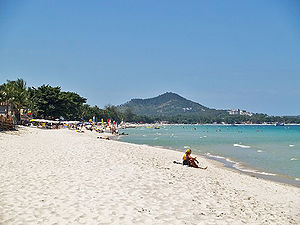
Koh Samui / Lokal kultur / Turist strandene
Chaweng Beach.
Koh Samui er med sine 228,7 km² den næststørste ø i Thailand, efter Phuket. Koh Samui og hendes 80 søstre, som er de mange andre øer i marineparken ud for Bandon Bay, hører til provinsen Surat Thani. Koh Samui ligger cirka 35 kilometer nordøst for Surat Thani by og omtrent 700 km syd for Bangkok. Øen er omkring 25 km bred. Øens befolkning udgør ca. 50.000 fastboende, men den besøges hvert år af omkring to millioner turister, for 2016 opgjort til 1,9 mio. udenlandske turister. Samui, som den blot kaldes blandt de lokale, er kendetegnet ved natur, strande og kokosnødde plantager. Ved de omkringliggende øer er der gode muligheder for sportsdykning.